2012 Indiana 250

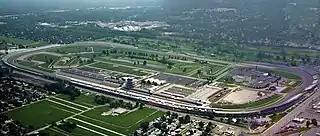
Indianapolis Motor Speedway, the track where the race was held.

The Indianapolis Motor Speedway, located in Speedway, Indiana, (an enclave suburb of Indianapolis) in the United States, is the home of the Indianapolis 500 and the Brickyard 400. It is located on the corner of 16th Street and Georgetown Road, approximately west of Downtown Indianapolis.